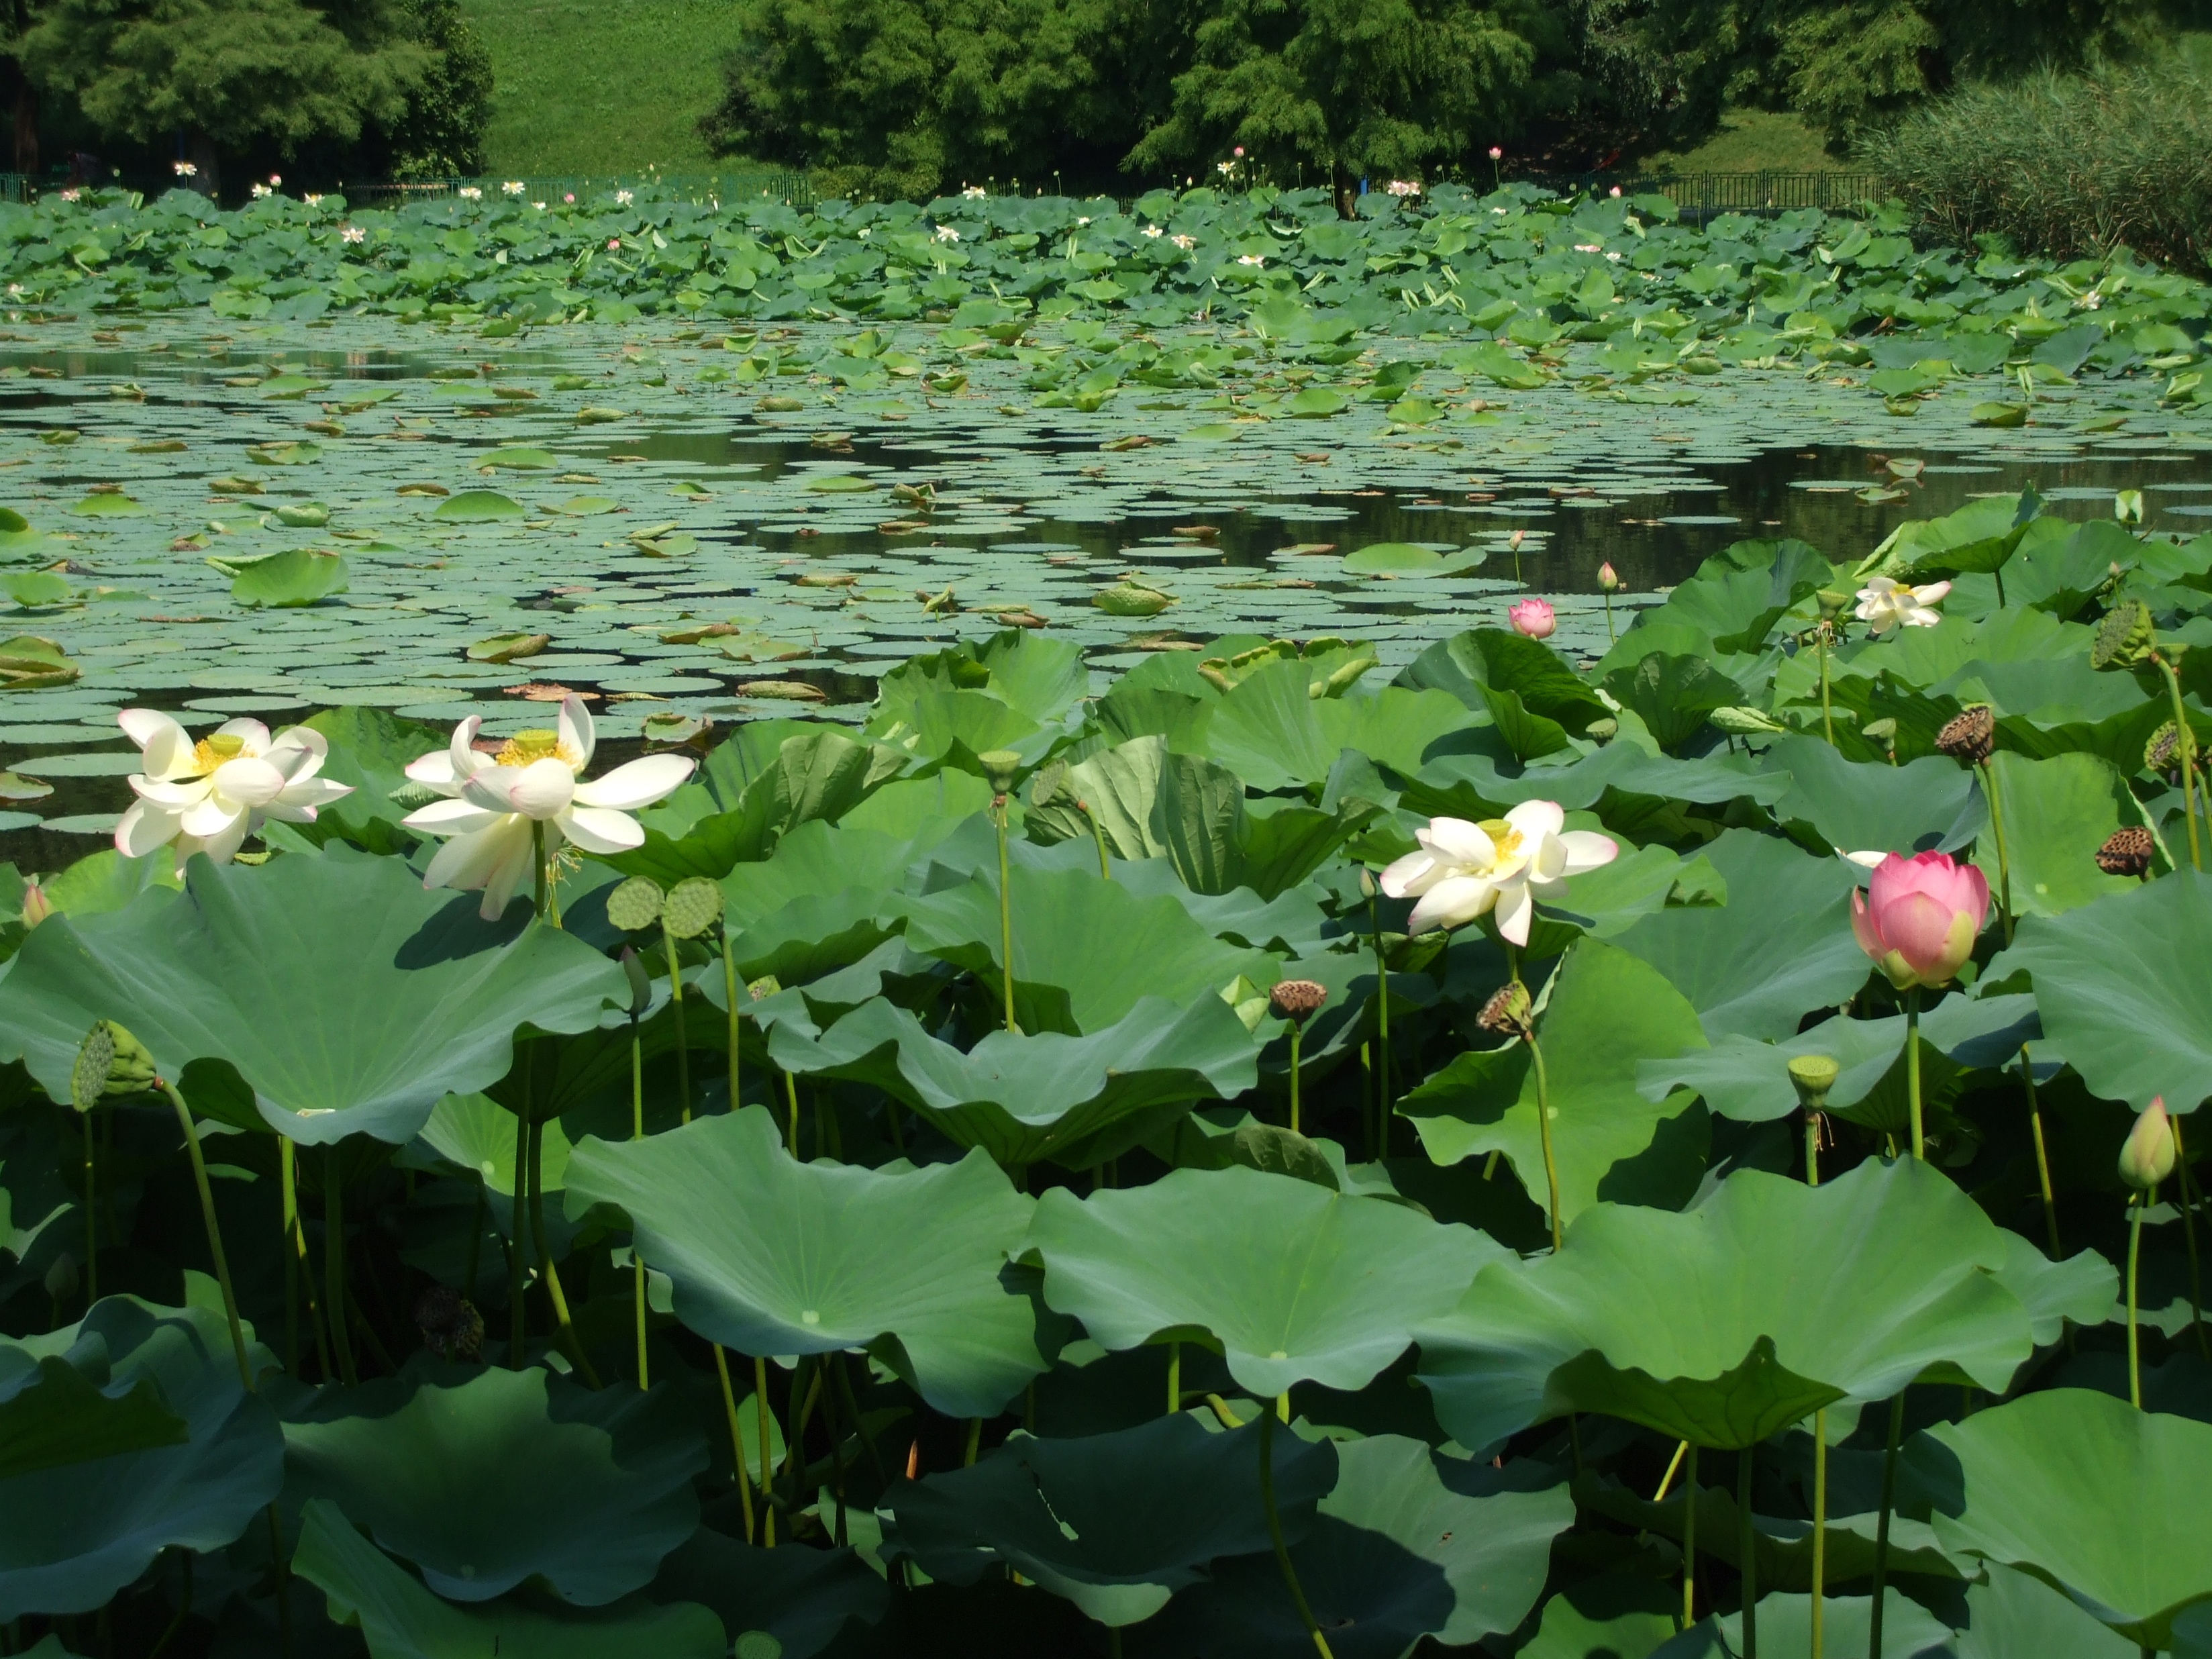
plant, meadow, flower, petal, lake, pond, green, botany, aquatic, garden, sacred lotus, aquatic plant, flora, wildflower, lotus, waterlily, flowering plant, land plant, lotus family, proteales